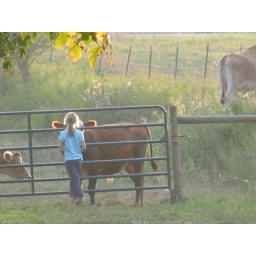
cow in field